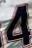
Number: 4